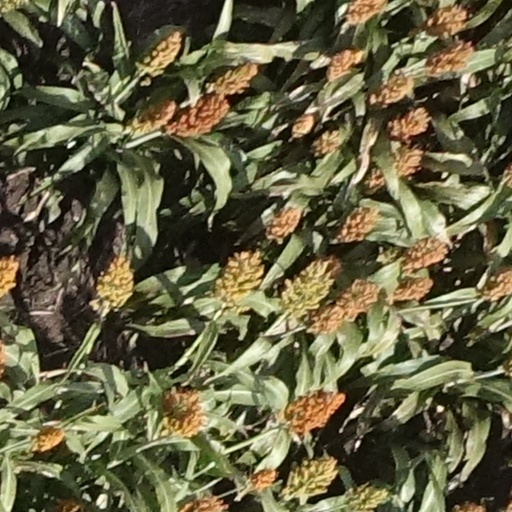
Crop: sorghum